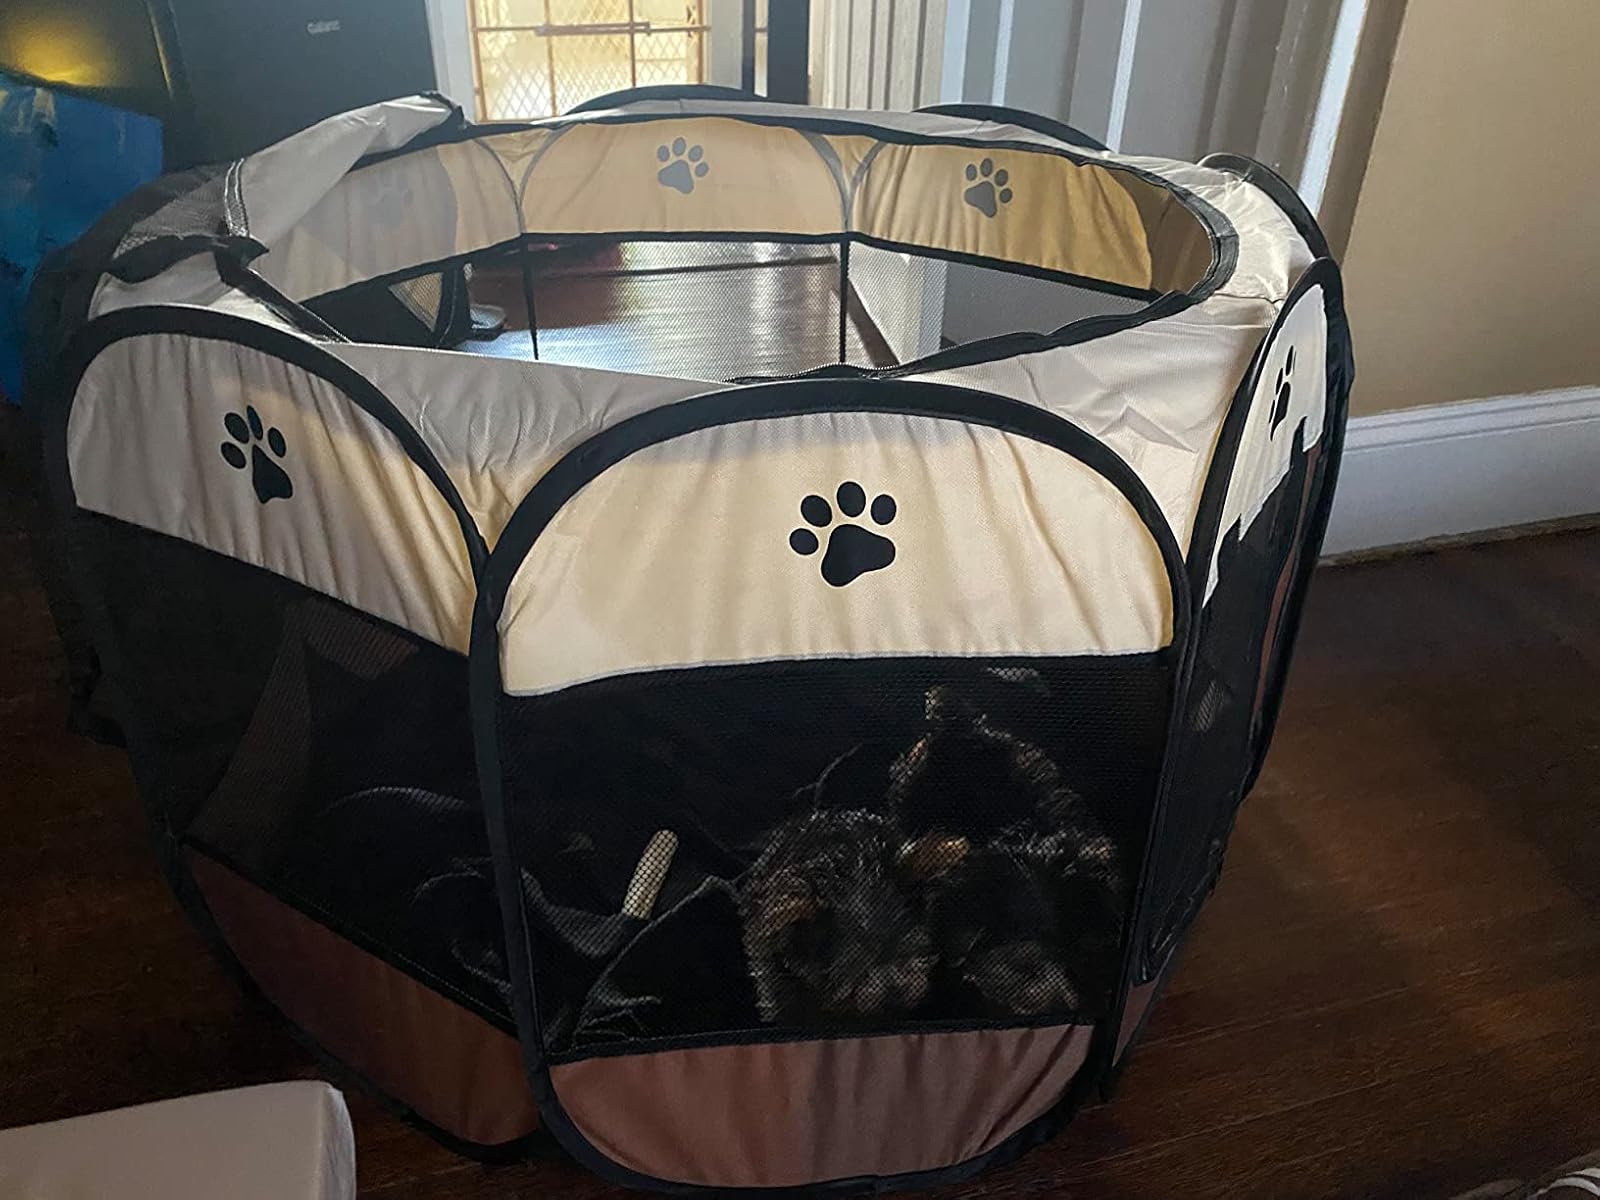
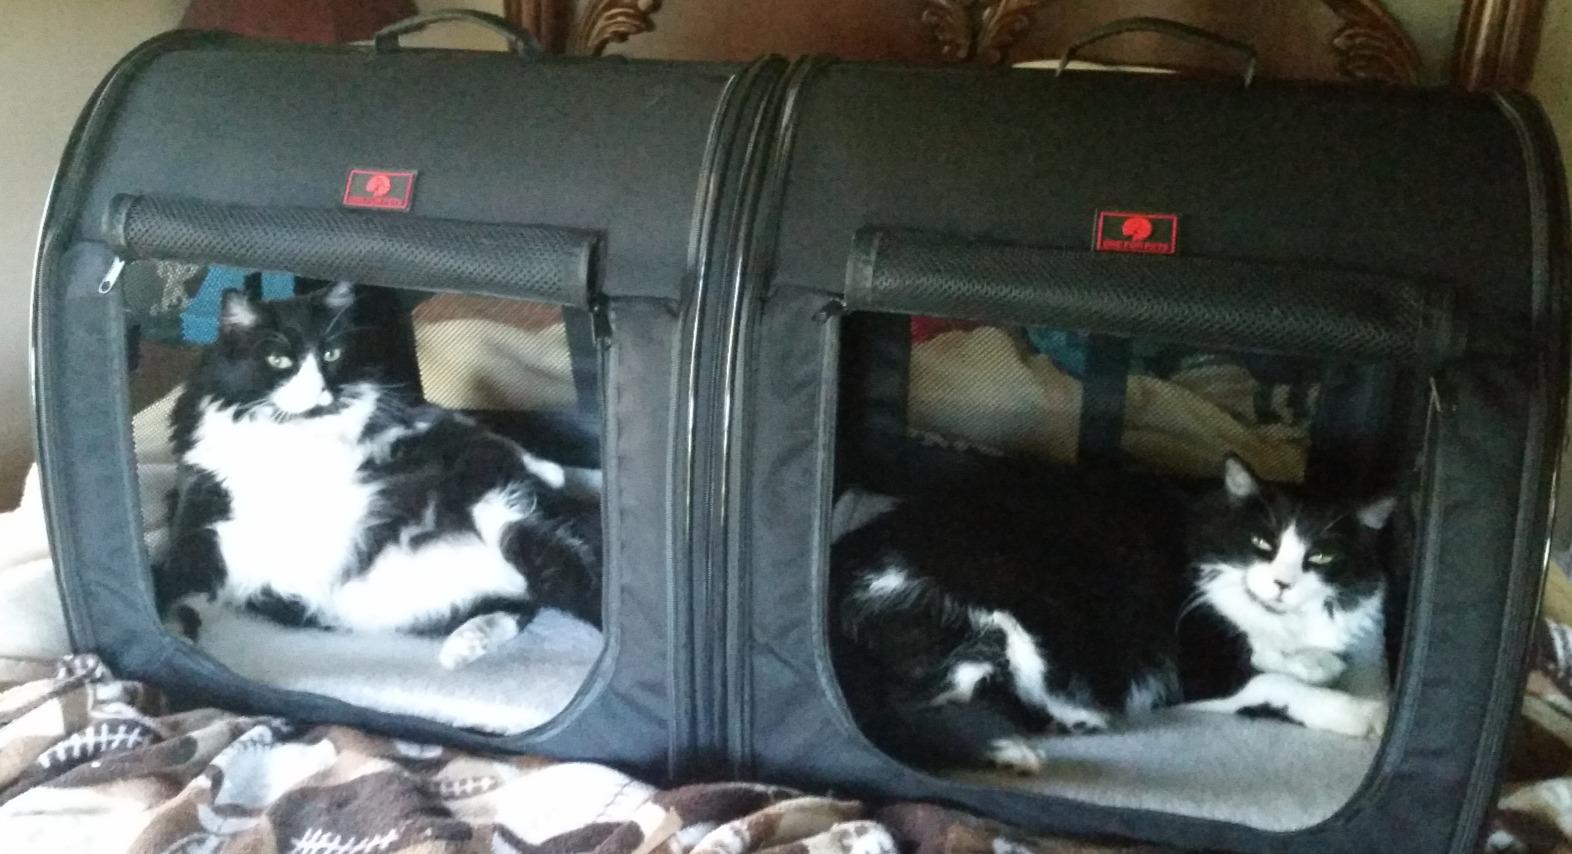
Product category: items_kennel
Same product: no